Calvet Museum

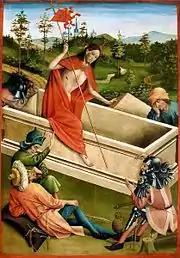
Johann Koerbecke, "Resurrection" (1457).

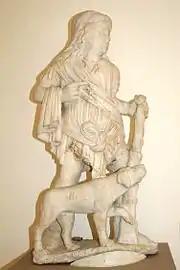
"Child with a Dog", French, 16th century, marble.

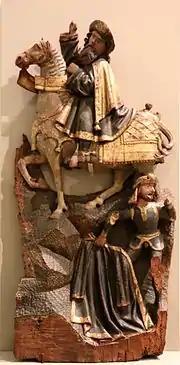
North European School, early 16th century, "Officer and Roman soldier"

It includes leaves by artists from most of the French and Italian schools as well as a smaller number of Spanish and North European works. Northern artists in the collection include Hendrik Goltzius, Jan van Goyen and Raphael Mengs, whilst Spanish ones include Vincenzo Carducci and Juan de Valdés Leal.